Mass media and American politics

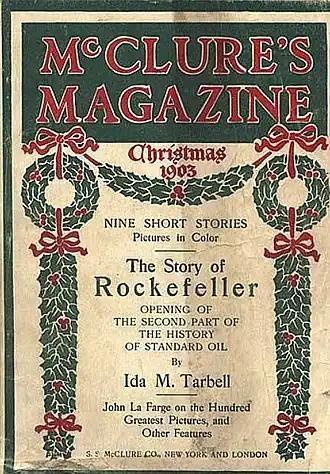

Magazines were not a new medium but they became much more popular around 1900, some with circulations in the hundreds of thousands of subscribers. Thanks to the rapid expansion of national advertising, the cover price fell sharply to about 10 cents. One cause was the heavy coverage of corruption in politics, local government and big business, especially by "Muckrakers." They were journalists in the Progressive Era (1890s–1920s) who wrote for popular magazines to expose social and political sins and shortcomings. They relied on their own investigative journalism reporting; muckrakers often worked to expose social ills and corporate and political corruption. Muckraking magazines–notably "McClure's"–took on corporate monopolies and crooked political machines while raising public awareness of chronic urban poverty, unsafe working conditions, and social issues like child labor. These Journalists were nicknamed muckrakers by Theodore Roosevelt because he complained they were being disruptive by raking up the muck.